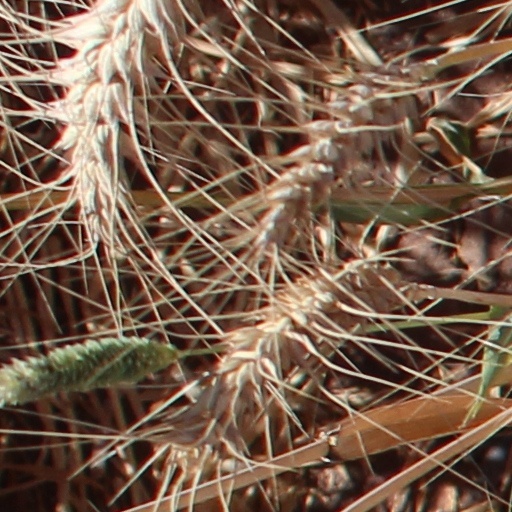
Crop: wheat